St Agnes' Church, Burmantofts

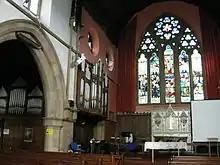
Interior

The church is of a Gothic Revival style, built of coursed stone with ashlar dressings. It has a steeply pitched slate roof with gable ends, and the four-bay nave has octagonal piers. The reredos was made in 1891 of Burmantofts faience and coloured tiles. There is a terracotta memorial below the west window which commemorates James Holroyd (1839–1890), the founder of the Burmantofts Faience Works, erected 'by his employees'.